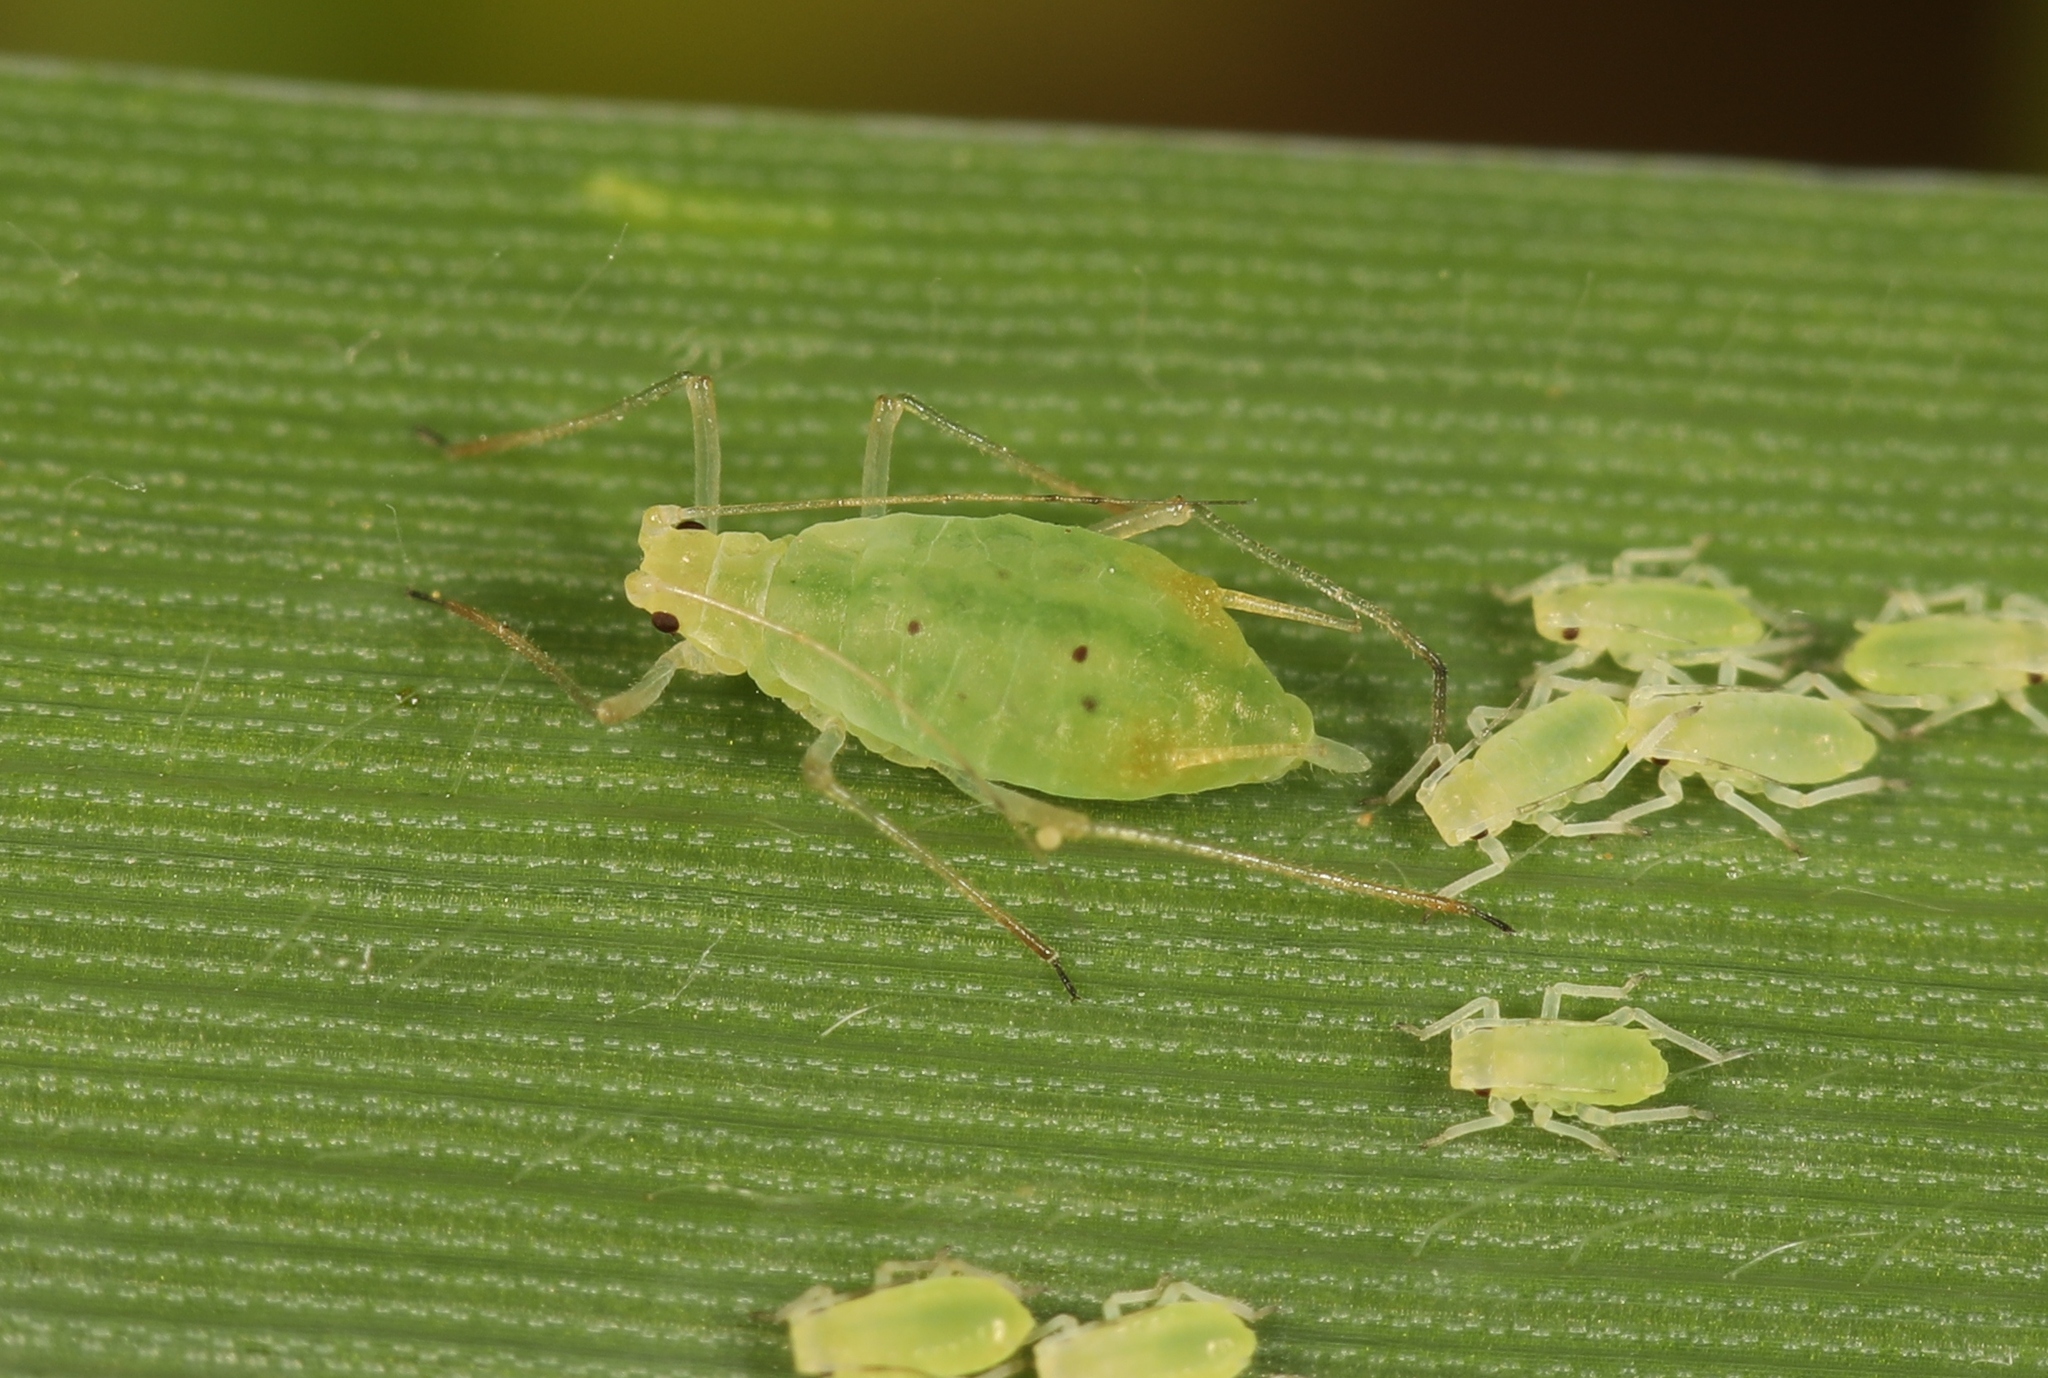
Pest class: rose_grain_aphid